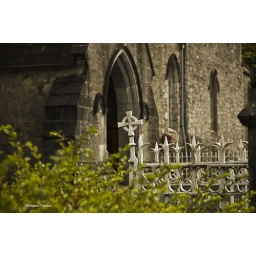
This is a Celtic cross on a fence surrounding a church in Adare, Ireland.